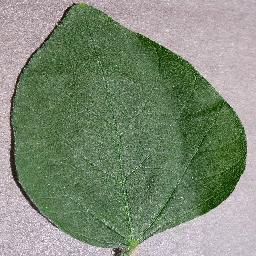
Label: Soybean___healthy